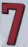
Number: 7